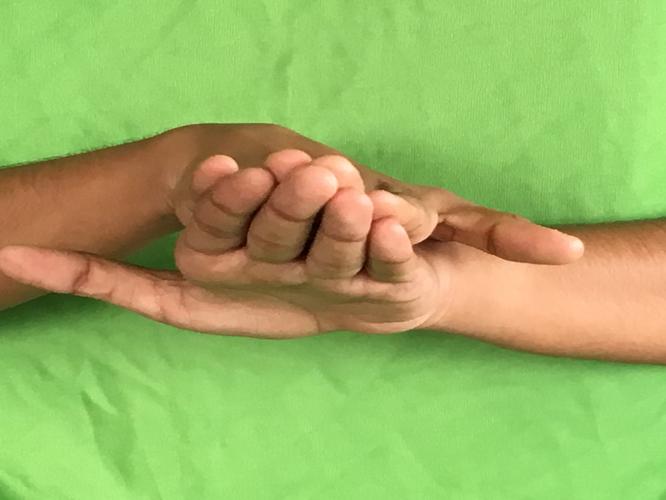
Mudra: Matsya
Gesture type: double_hand